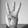
ASL letter: W